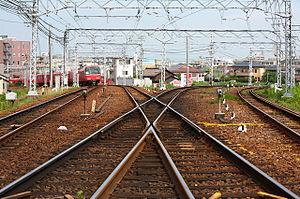
La ligne Meitetsu Inuyama est une ligne ferroviaire de la compagnie privée Meitetsu située dans les préfectures d'Aichi et de Gifu au Japon. Elle commence à l'embranchement de Biwajima à Kiyosu et se termine à la gare de Shin-Unuma à Kakamigahara.